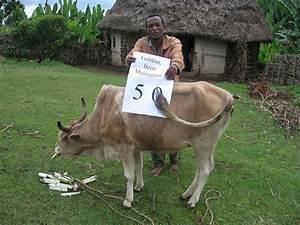
cow